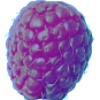
Label: Raspberry 1